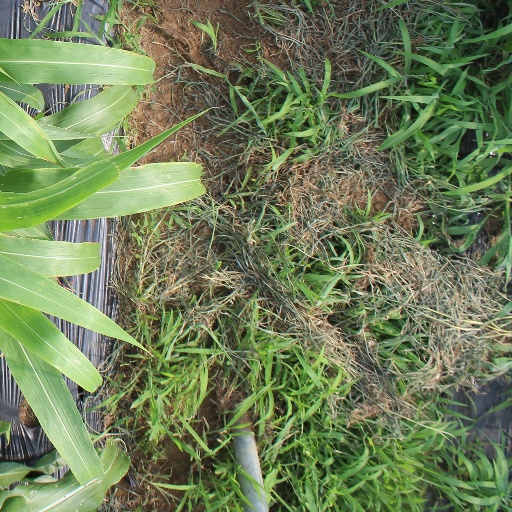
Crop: sorghum